Henry de Hinuber

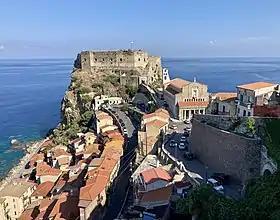
Photograph of a stone castle built on a rock promontory on the coast

Hinüber was one of the first Hanoverian officers to travel to Britain and offer their military services there, arriving at Harwich on about 31 July. George III formed the King's German Legion (KGL) as a unit for displaced Hanoverians, and the officers were given temporary ranks in the British Army. In British service Hinüber chose to go by the name of Henry de Hinuber, but was also recorded as Heinrich von Hinüber. In early August he was stationed at Plymouth organising German arrivals, as well as recruiting Portuguese, Danish, Austrian, and Norwegian prisoners of war from the prison hulks there.